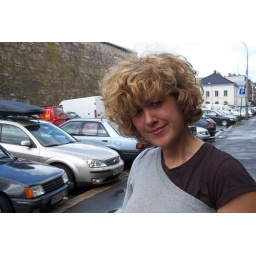
martyna in front of some kind of castle wall